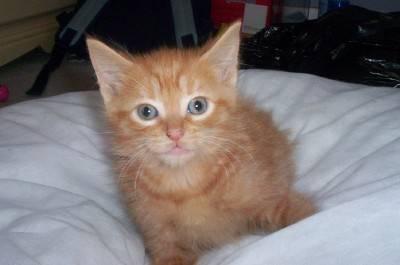
cat